Westchester Academy for International Studies

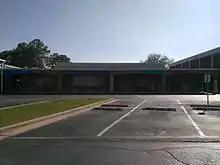
Altharetta Yeargin Art Museum

The Altharetta Yeargin Art Museum (AYAM) is an art museum funded by the Spring Branch Independent School District, the Spring Branch Education Foundation, and the First Junior Woman's Club of Houston, as well as through generous museum patrons . It is one of the only school districts in the nation that has an art museum. The museum is housed on the north side of the campus and is open to visitors by appointment.